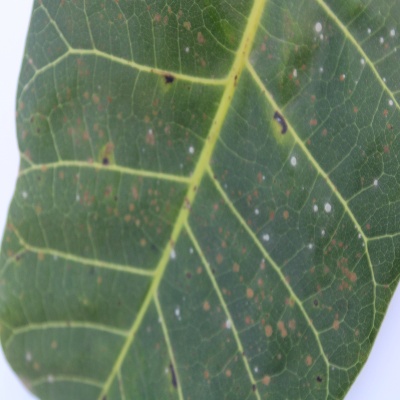
Crop: Cashew
Condition: red rust